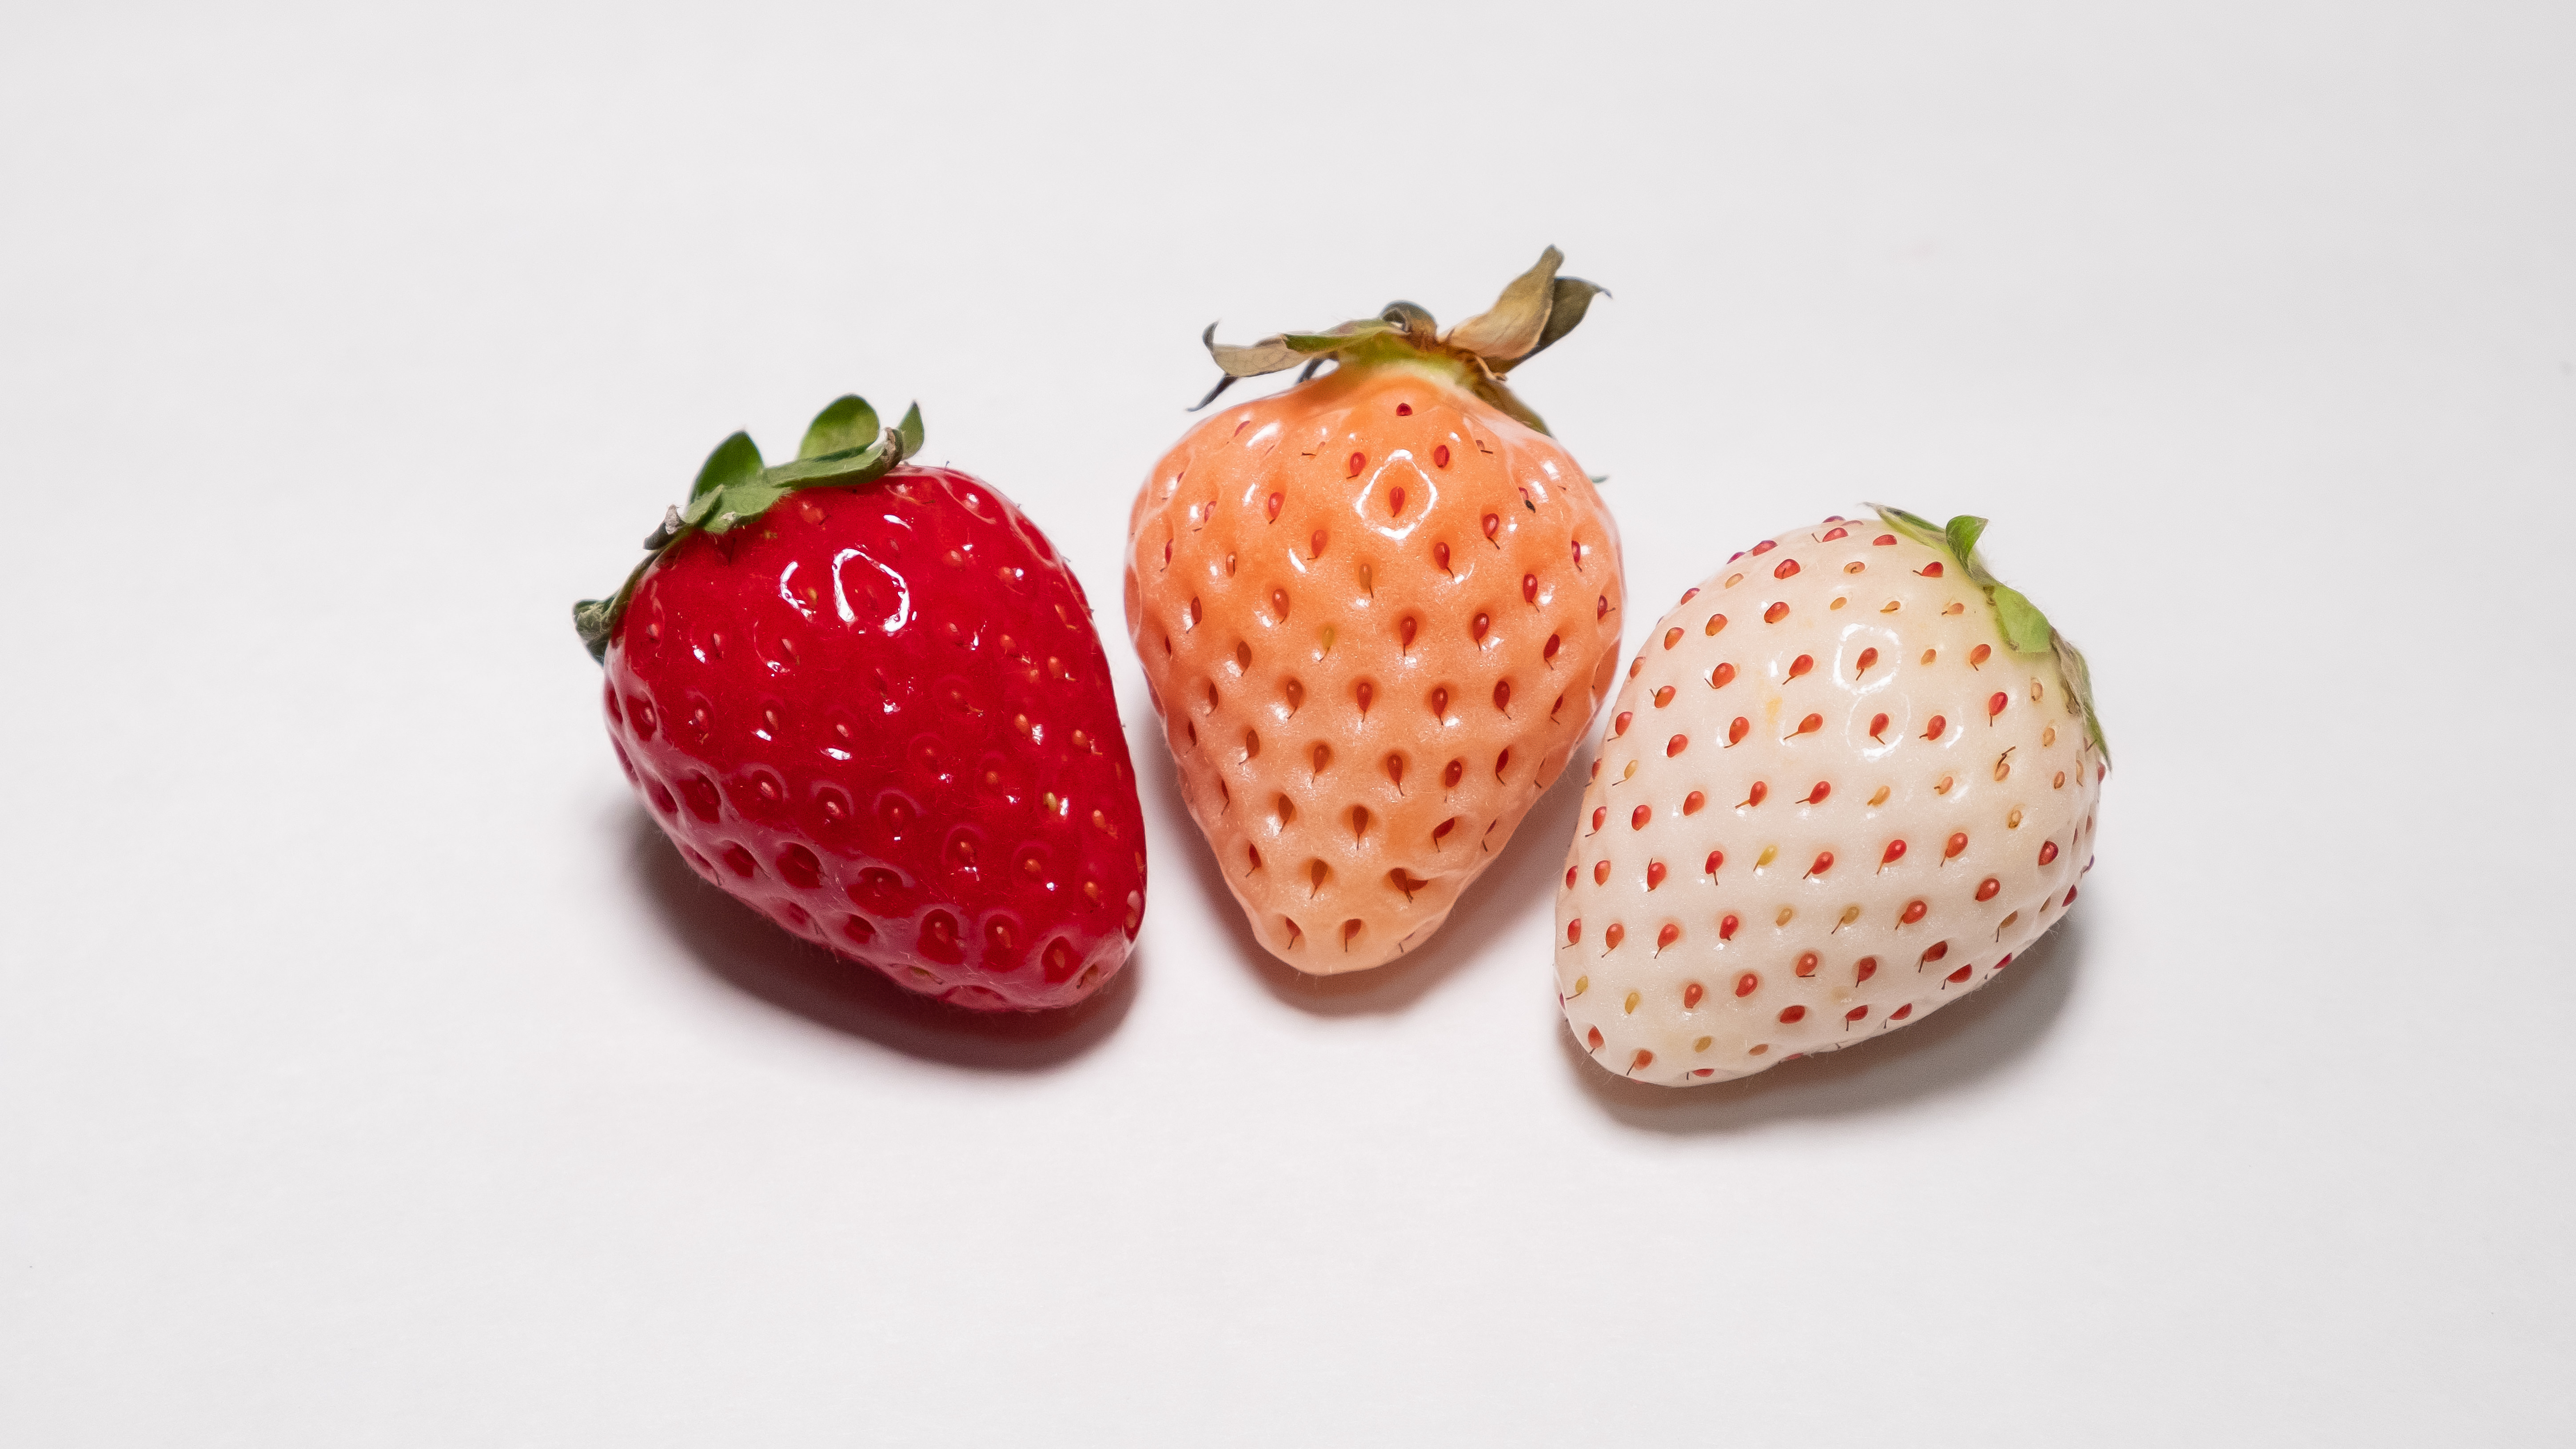
food, strawberry, strawberries, fruit, natural foods, accessory fruit, frutti di bosco, berry, plant, superfood, produce, sweetness, Superfruit, still life photography